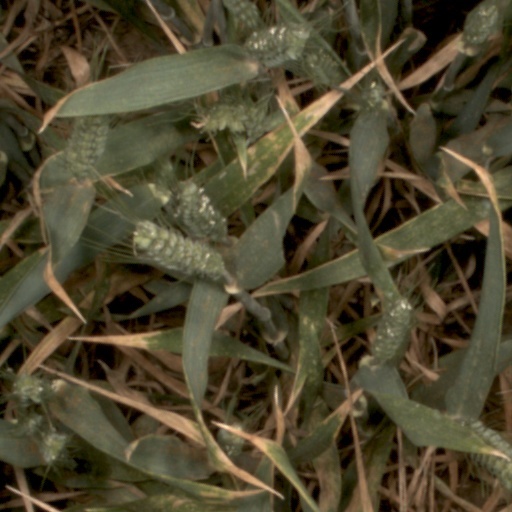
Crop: wheat